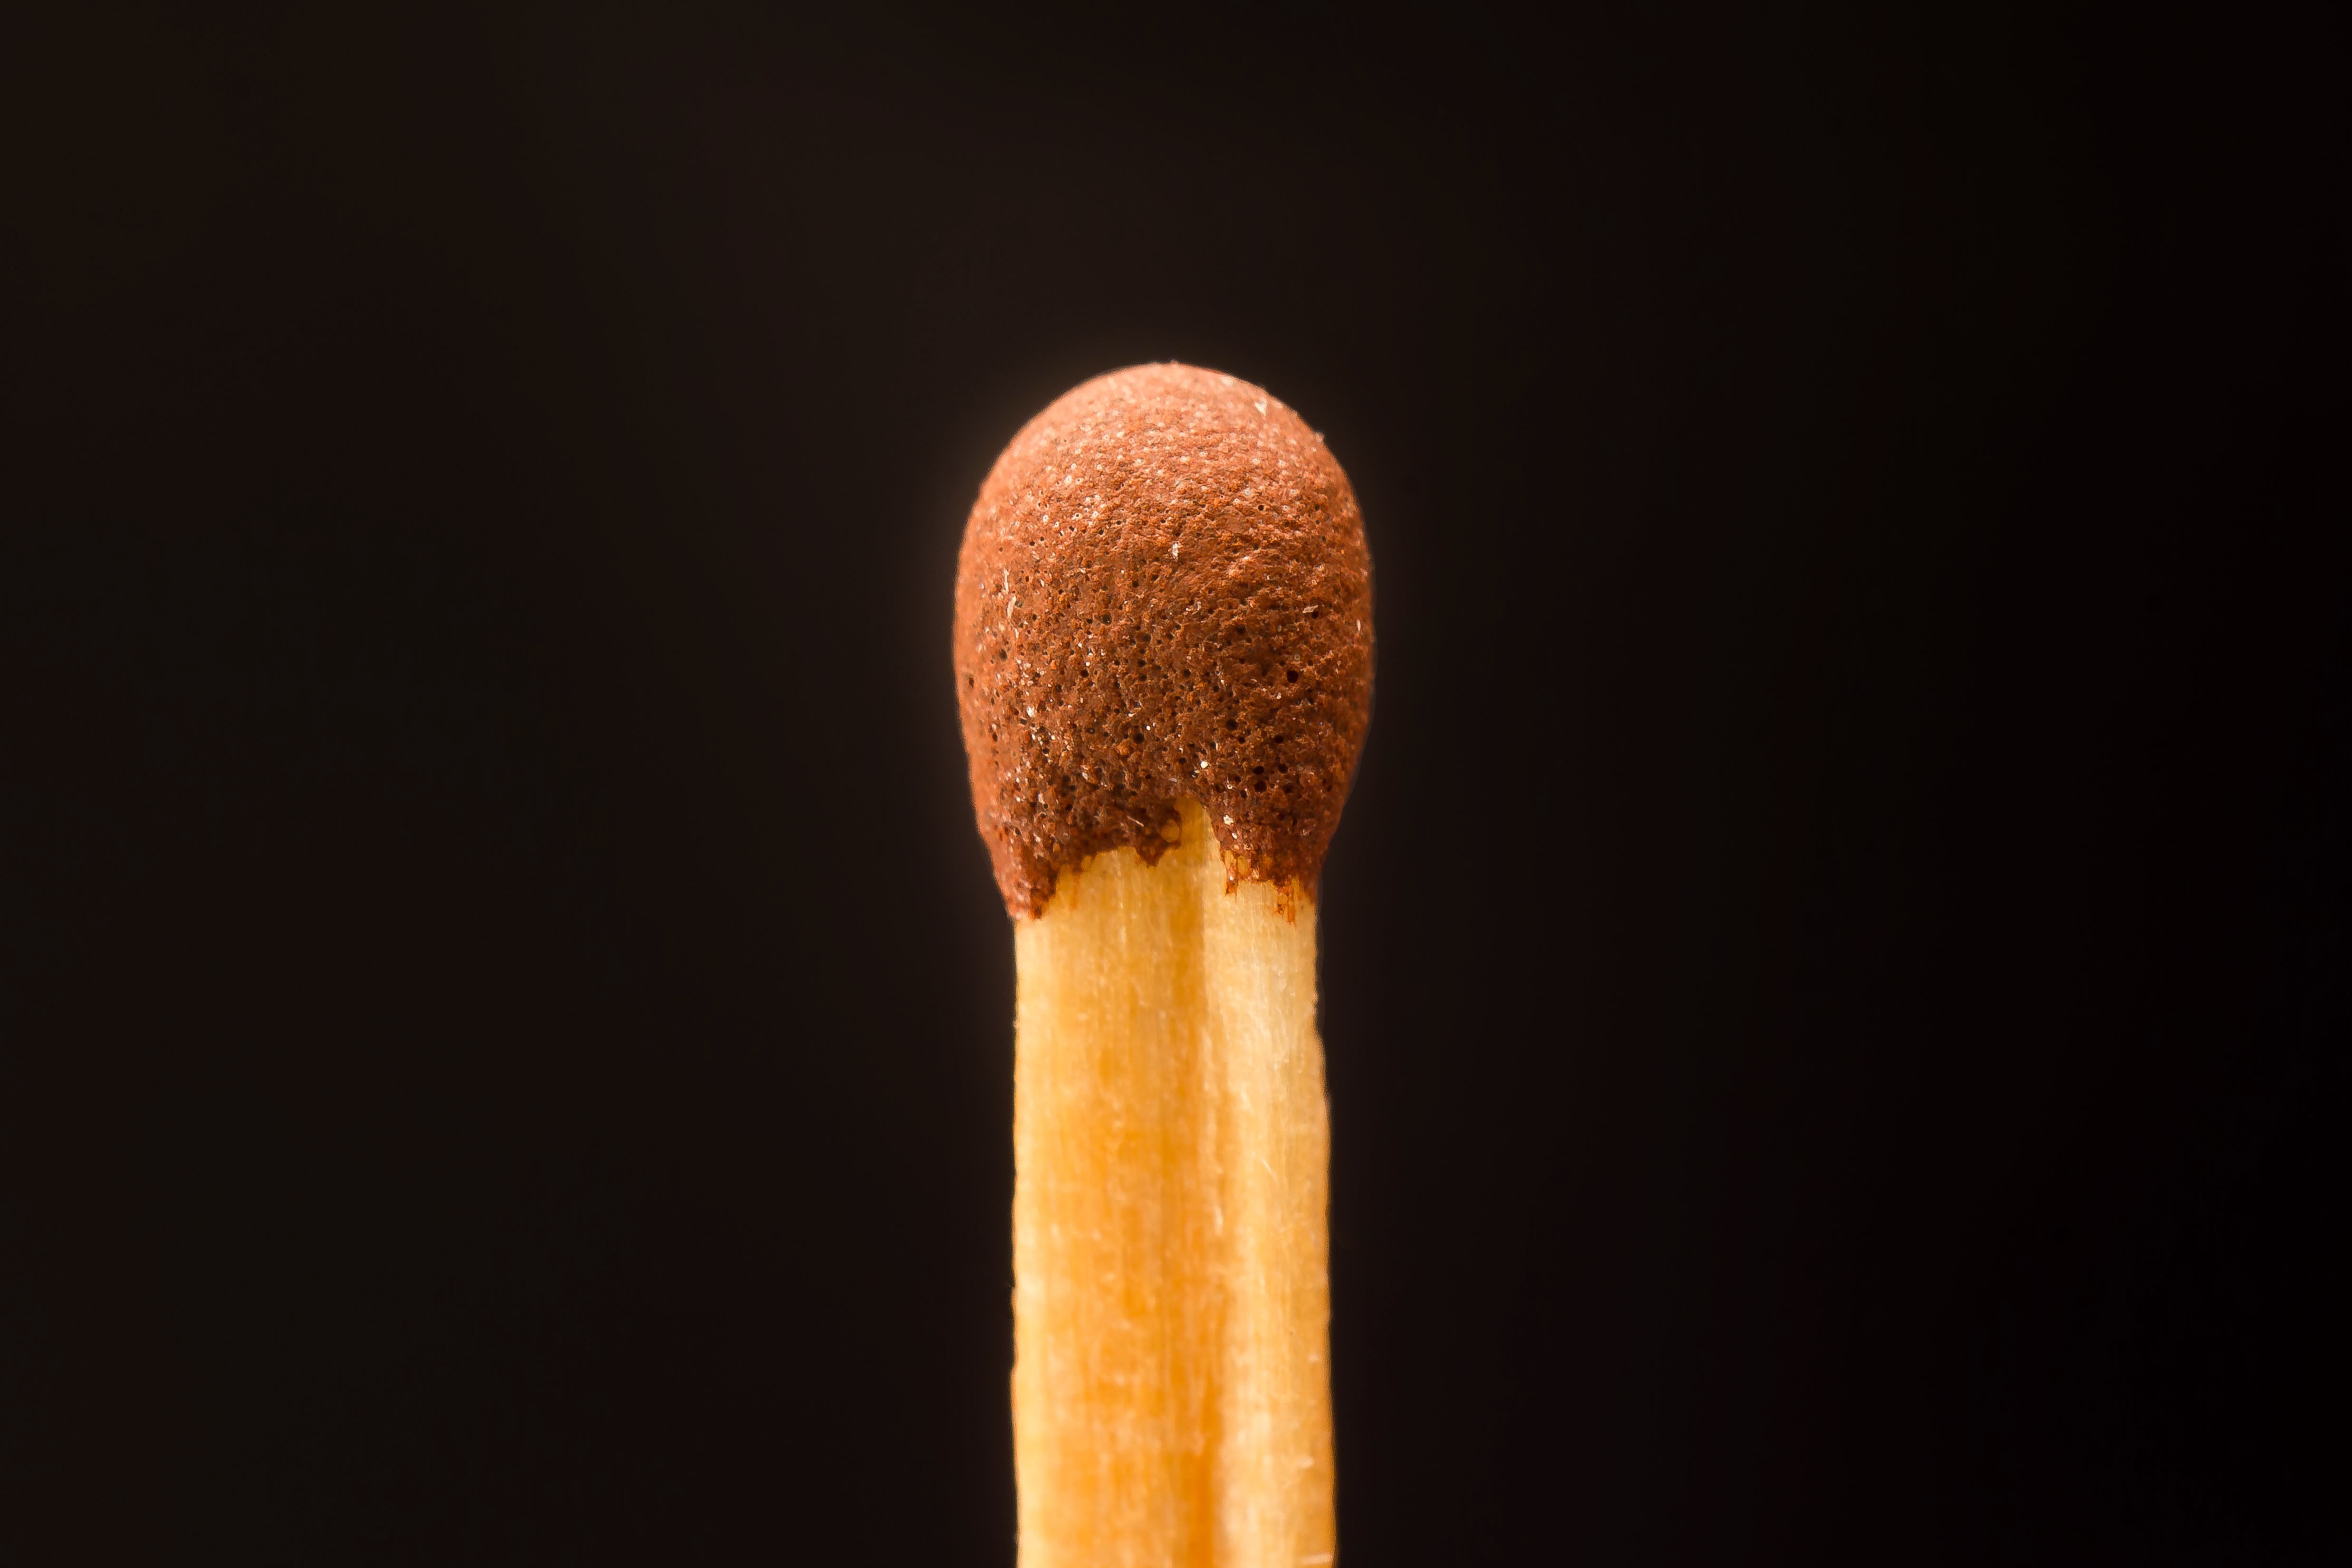
wood, tool, red, macro, brown, flame, fire, black, yellow, close, burn, lighter, bright, head, new, match, sticks, matches, sulfur, macro photography, ignition, subject survey, tree structure, head match